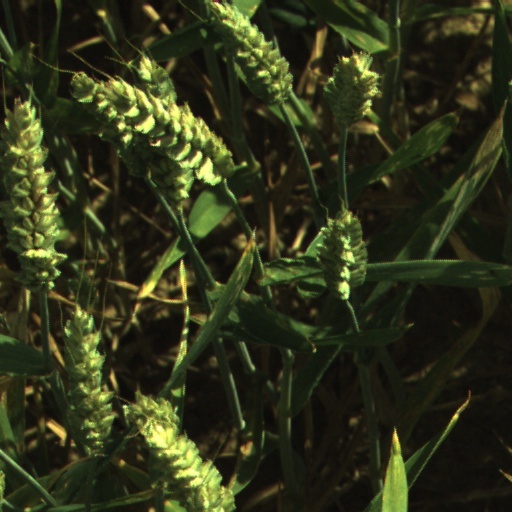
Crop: wheat